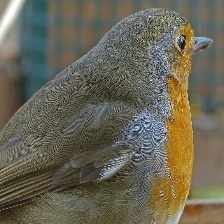
Species: AMERICAN ROBIN
Scientific name: TURDUS MIGRATORIUS
ImageNet parent category: robin